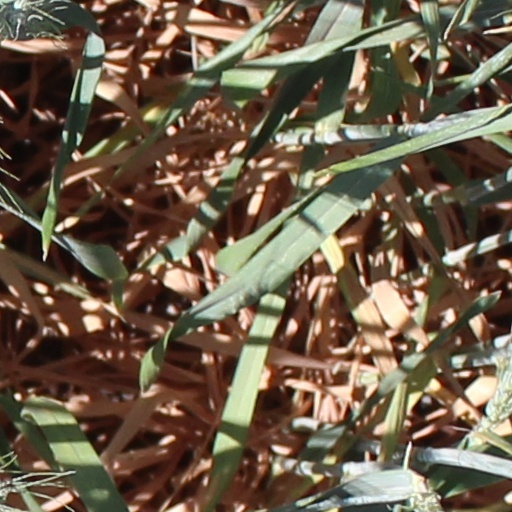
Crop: wheat